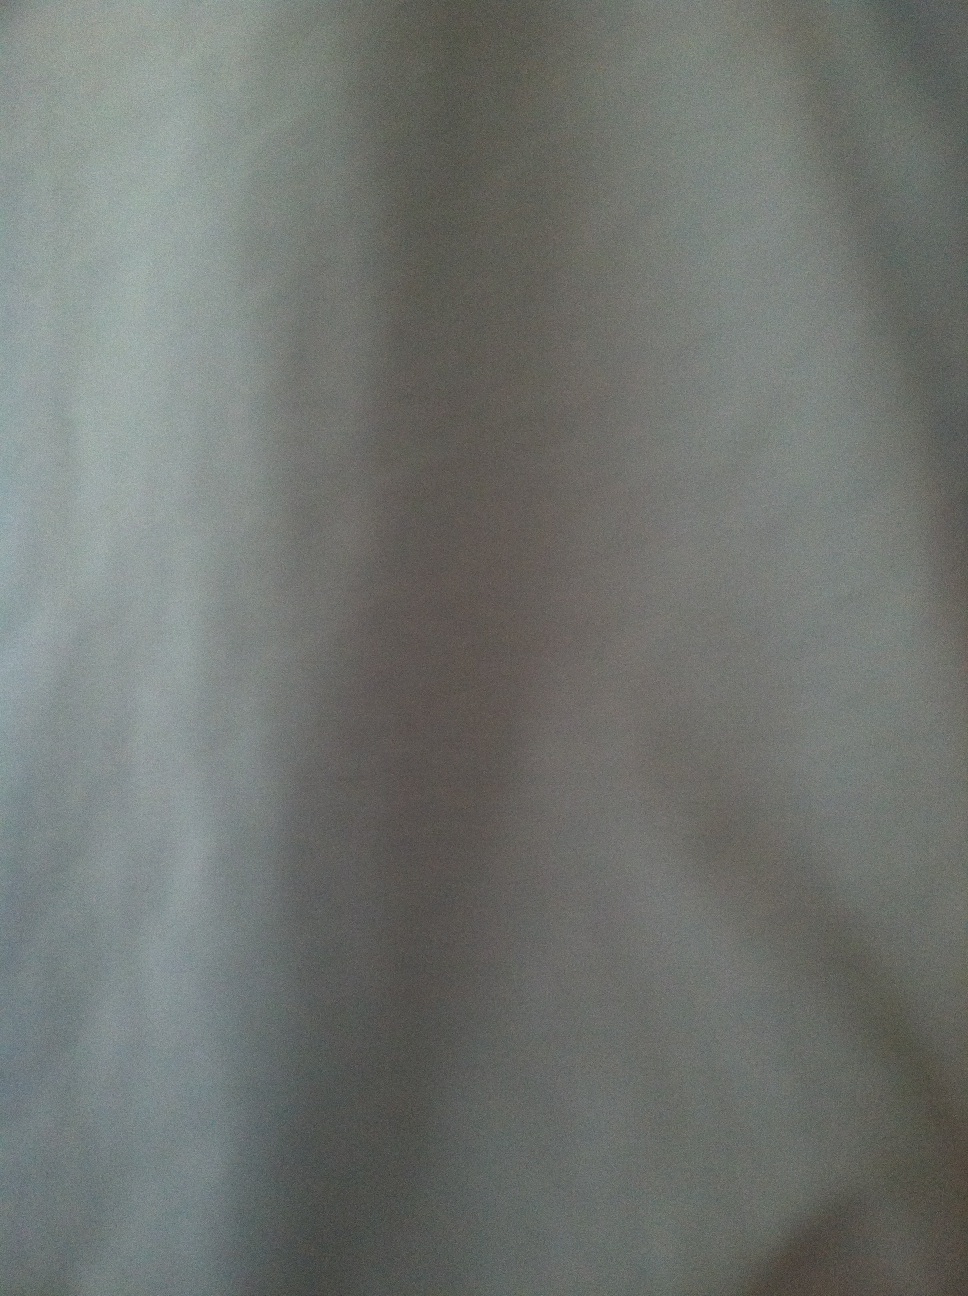Question: What color is this shirt please? Thank you.
Answer: white